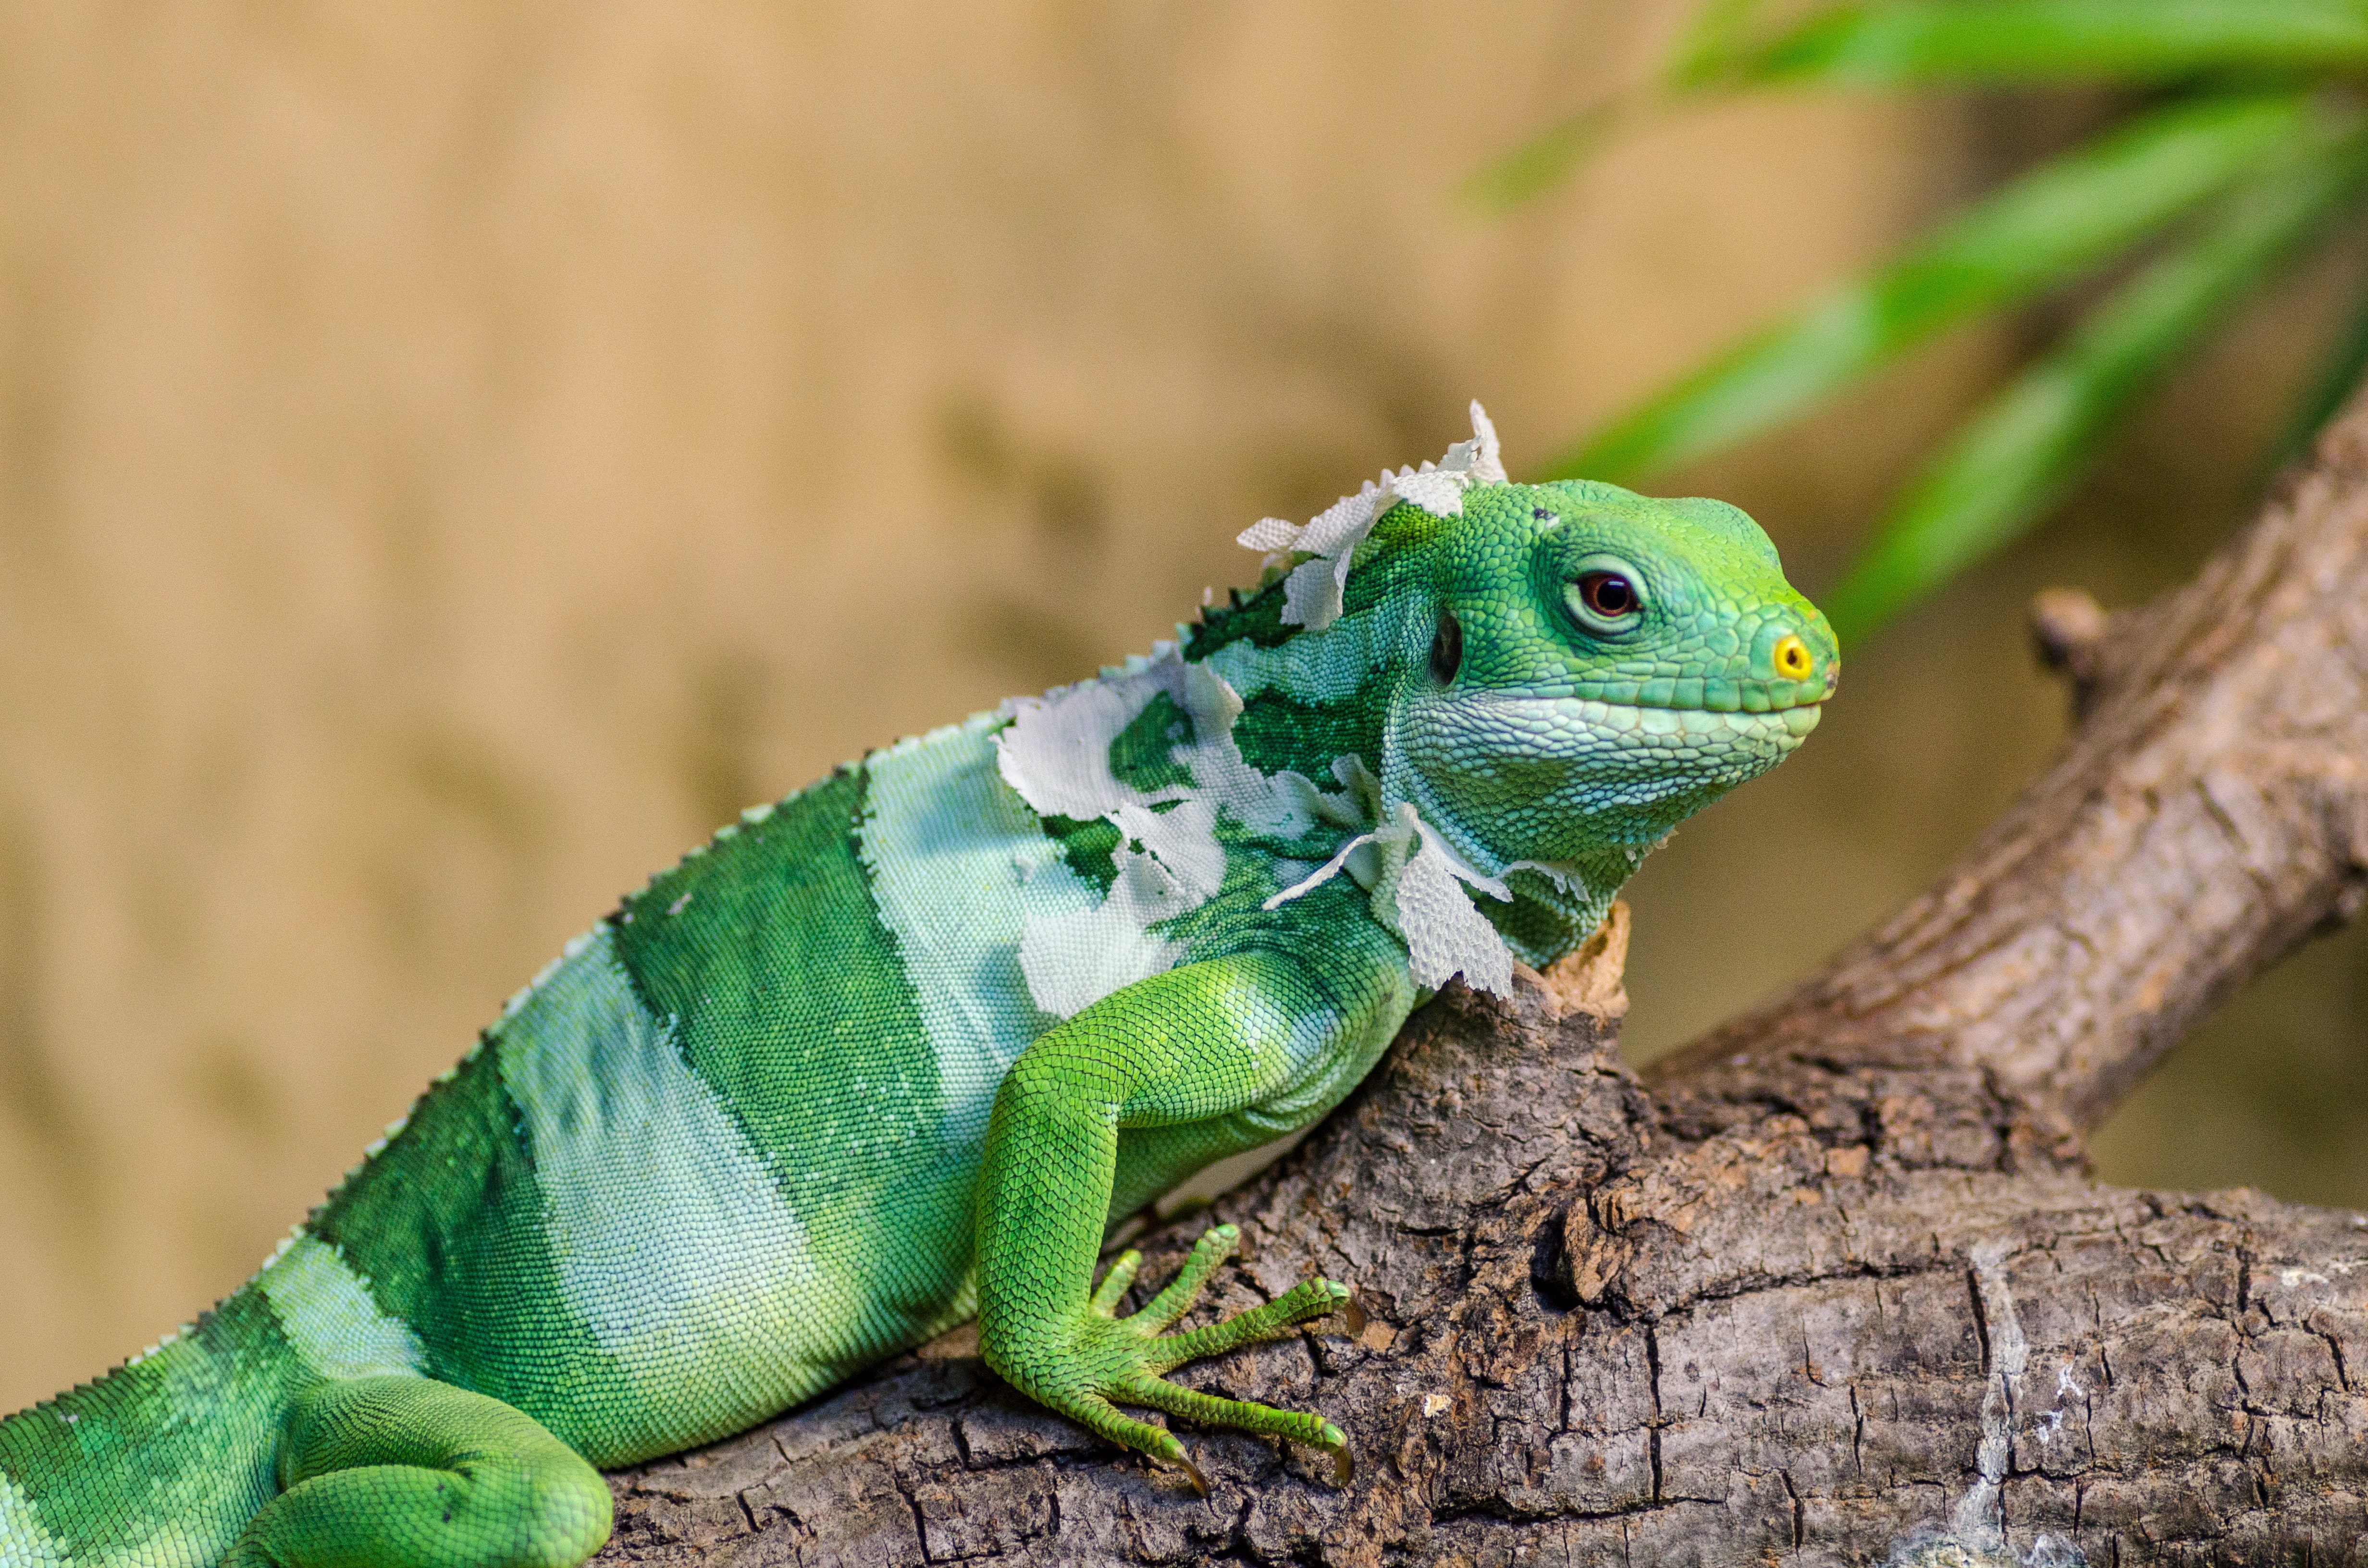
reptile, iguana, vertebrate, lizard, iguania, iguanidae, green iguana, scaled reptile, european green lizard, chameleon, common chameleon, adaptation, dragon lizard, terrestrial animal, agama, organism, mouth, anole, tail, collared lizard, amphibian